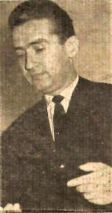
แยซดีมีร์ บอกดันสกี

| name = แยซดีมีร์ บอกดันสกี
| native_name_lang = mk
| image = Ezdimir Bogdanski.png
| office = ประธานาธิบดีแห่งสาธารณรัฐสังคมนิยมมาซีโดเนีย
| term_start = พฤษภาคม ค.ศ. 1988
| term_end = 28 เมษายน ค.ศ. 1990
| predecessor = Dragoljub Stavrev
| successor = Vladimir Mitkov
| office1 = นายกเทศมนตรีแห่งเมืองกูมานอวอ ("Macedonian")
| term_start1 = ค.ศ. 1963
| term_end1 = ค.ศ. 1969
| predecessor1 = Saltir Putinski
| successor1 = Metodi Petrovski
| birth_date = 17 พฤศจิกายน ค.ศ. 1930
| birth_place = กูมานอวอ, ราชอาณาจักรยูโกสลาเวีย
| death_date = 30 ตุลาคม ค.ศ. 2007 (อายุ 76)
| death_place = กูมานอวอ, มาซิโดเนีย
| party = พรรคคอมิวนิสต์มาซิโดเนีย
| alma_mater = มหาวิทยาลัยซาเกร็บ
แยซดีมีร์ บอกดันสกี (17 พฤศจิกายน ค.ศ. 1930 - 30 ตุลาคม ค.ศ. 2007) เป็นนักการเมืองชาวมาซิโดเนีย และเป็นผู้เข้าร่วมในสงครามการปลดปล่อยแห่งชาติอีกด้วย ЈЕЗДИМИР БОГДАНСКИ 30.10.2007 " (Macedonia)"
== เกีรยติยศ ==
* เหรียญที่ระลึกจากพลพรรคยูโกสลาเวีย|พลพรรคต่อต้าน - ค.ศ. 1941
== อ้างอิง ==
หมวดหมู่:บุคคลจากกูมานอวอ|ประเทศนอร์ทมาซิโดเนีย
หมวดหมู่:ประธานาธิบดีมาซิโดเนียเหนือ